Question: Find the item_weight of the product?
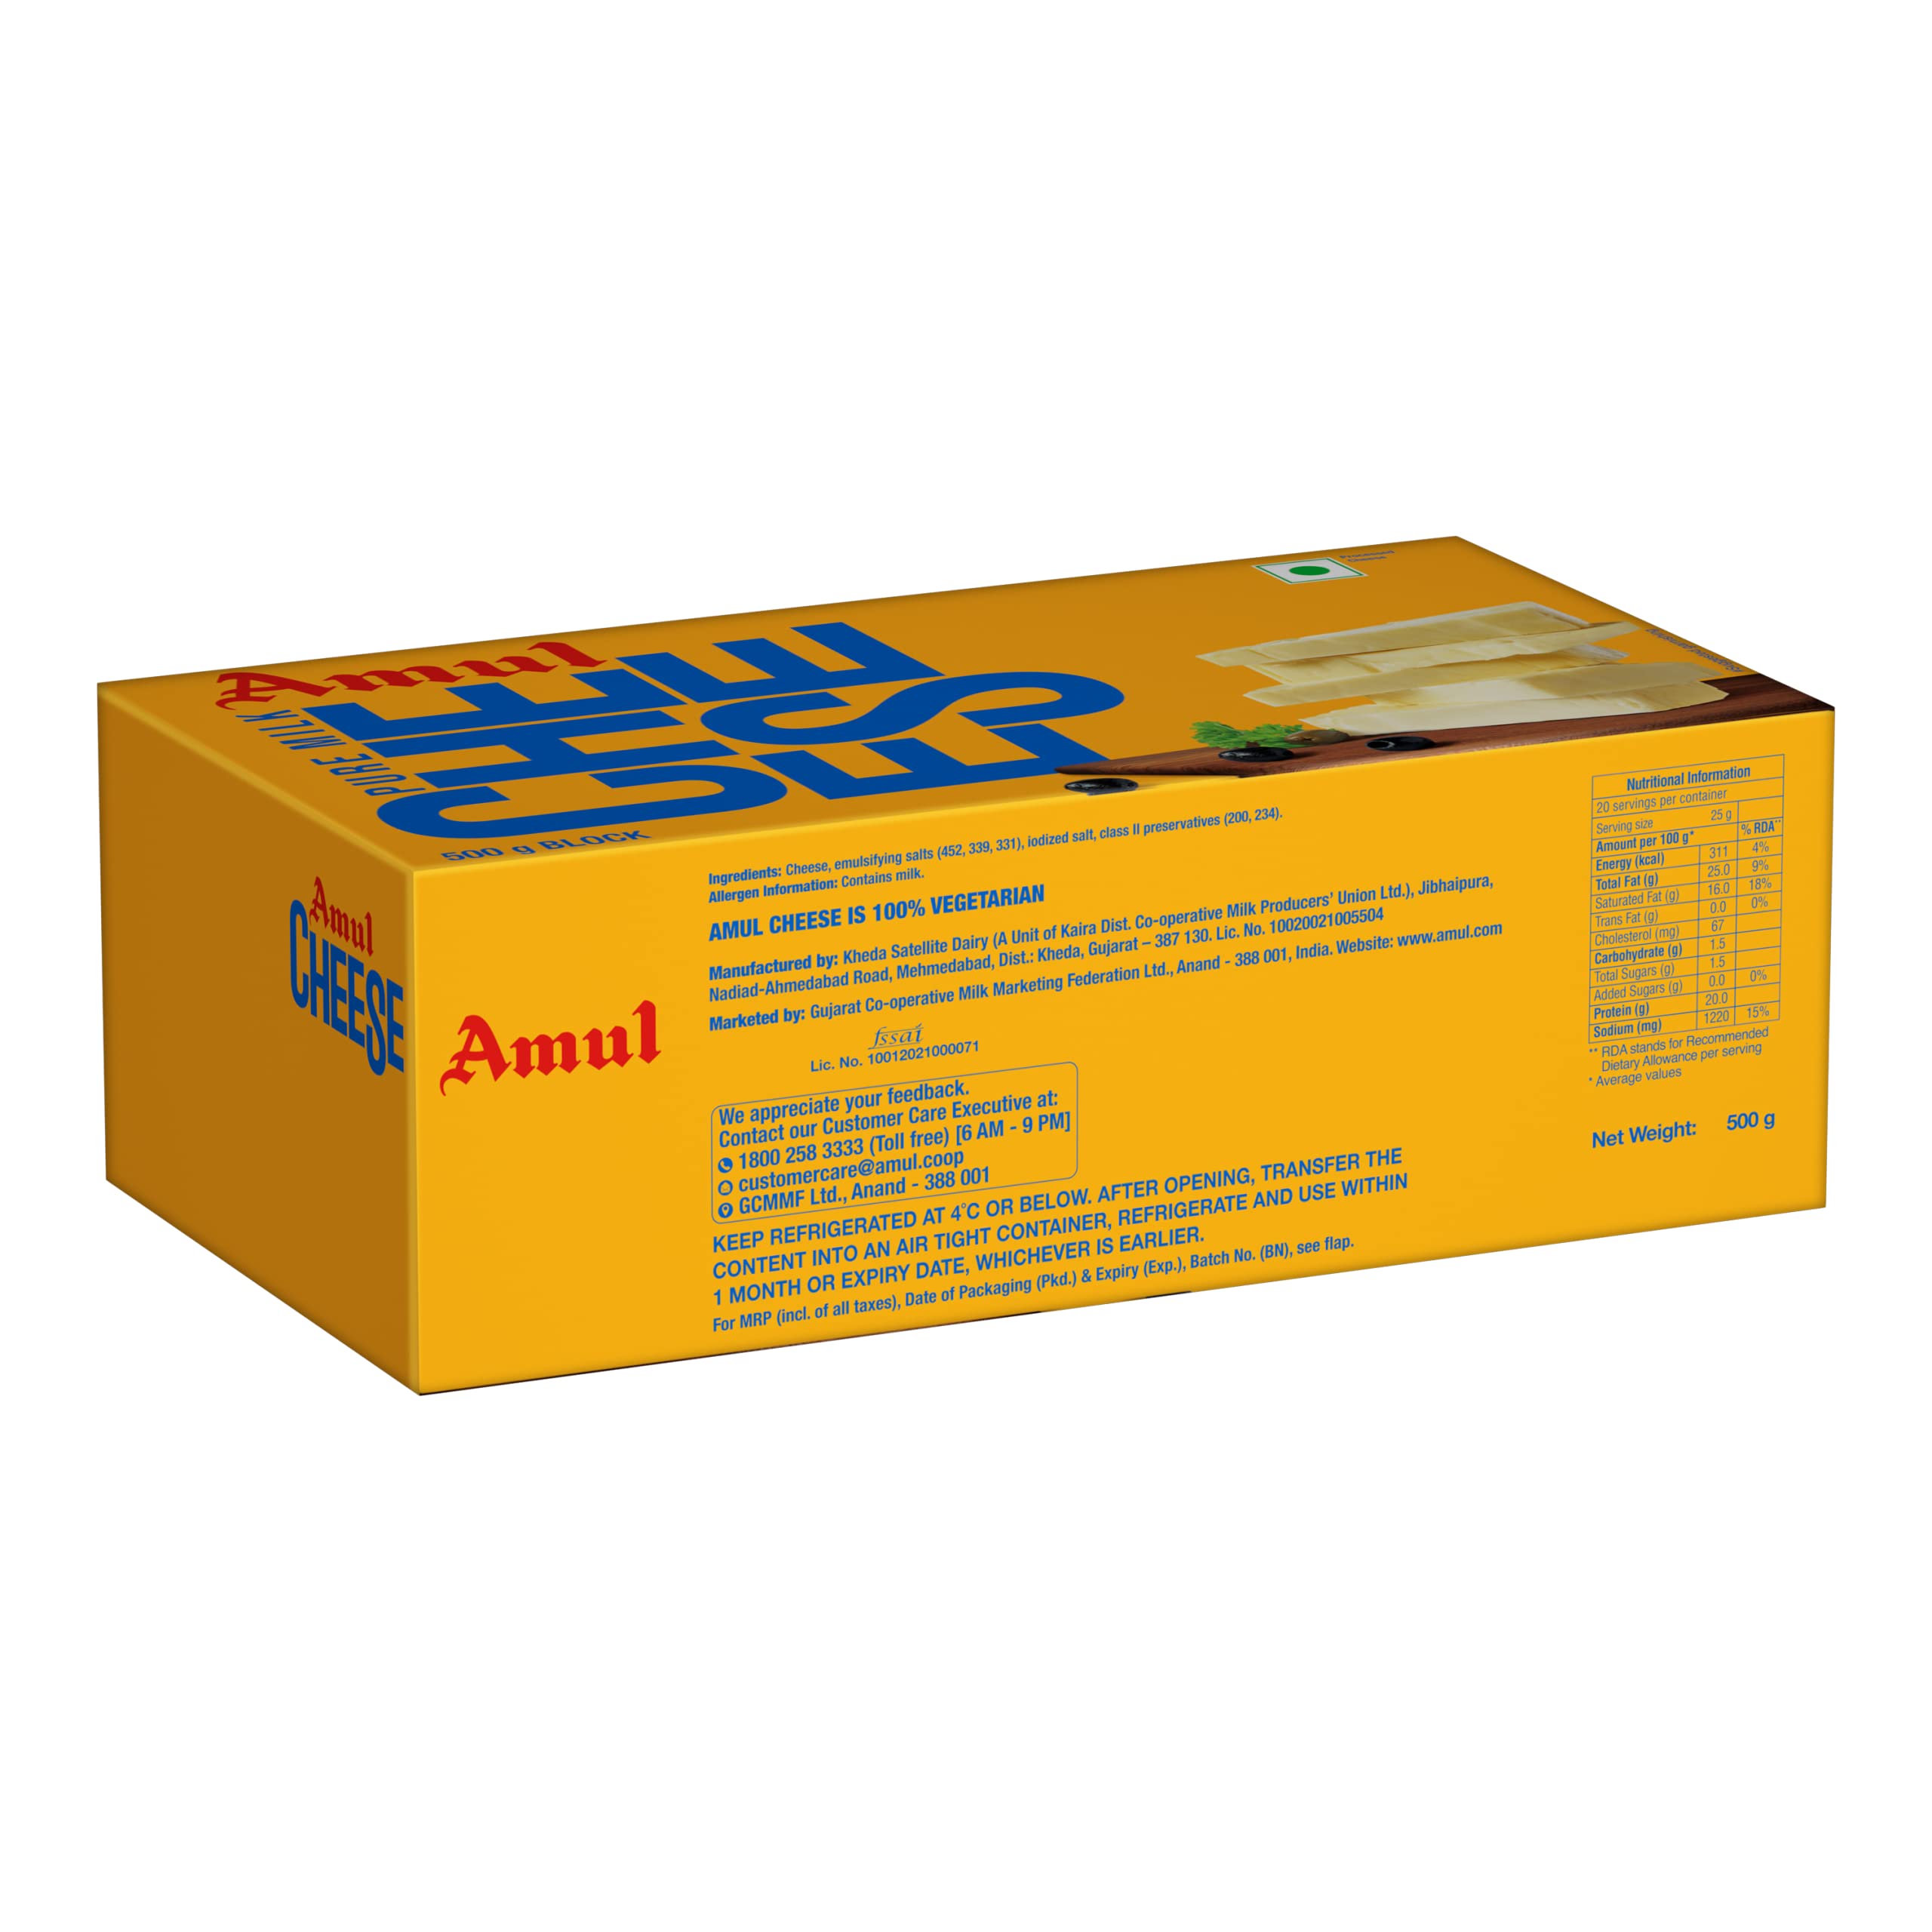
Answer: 500 gram